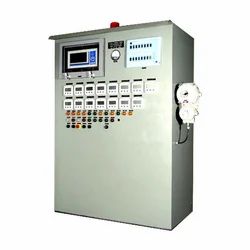
Label: Instrumentation_Panels